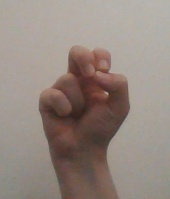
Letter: gaaf